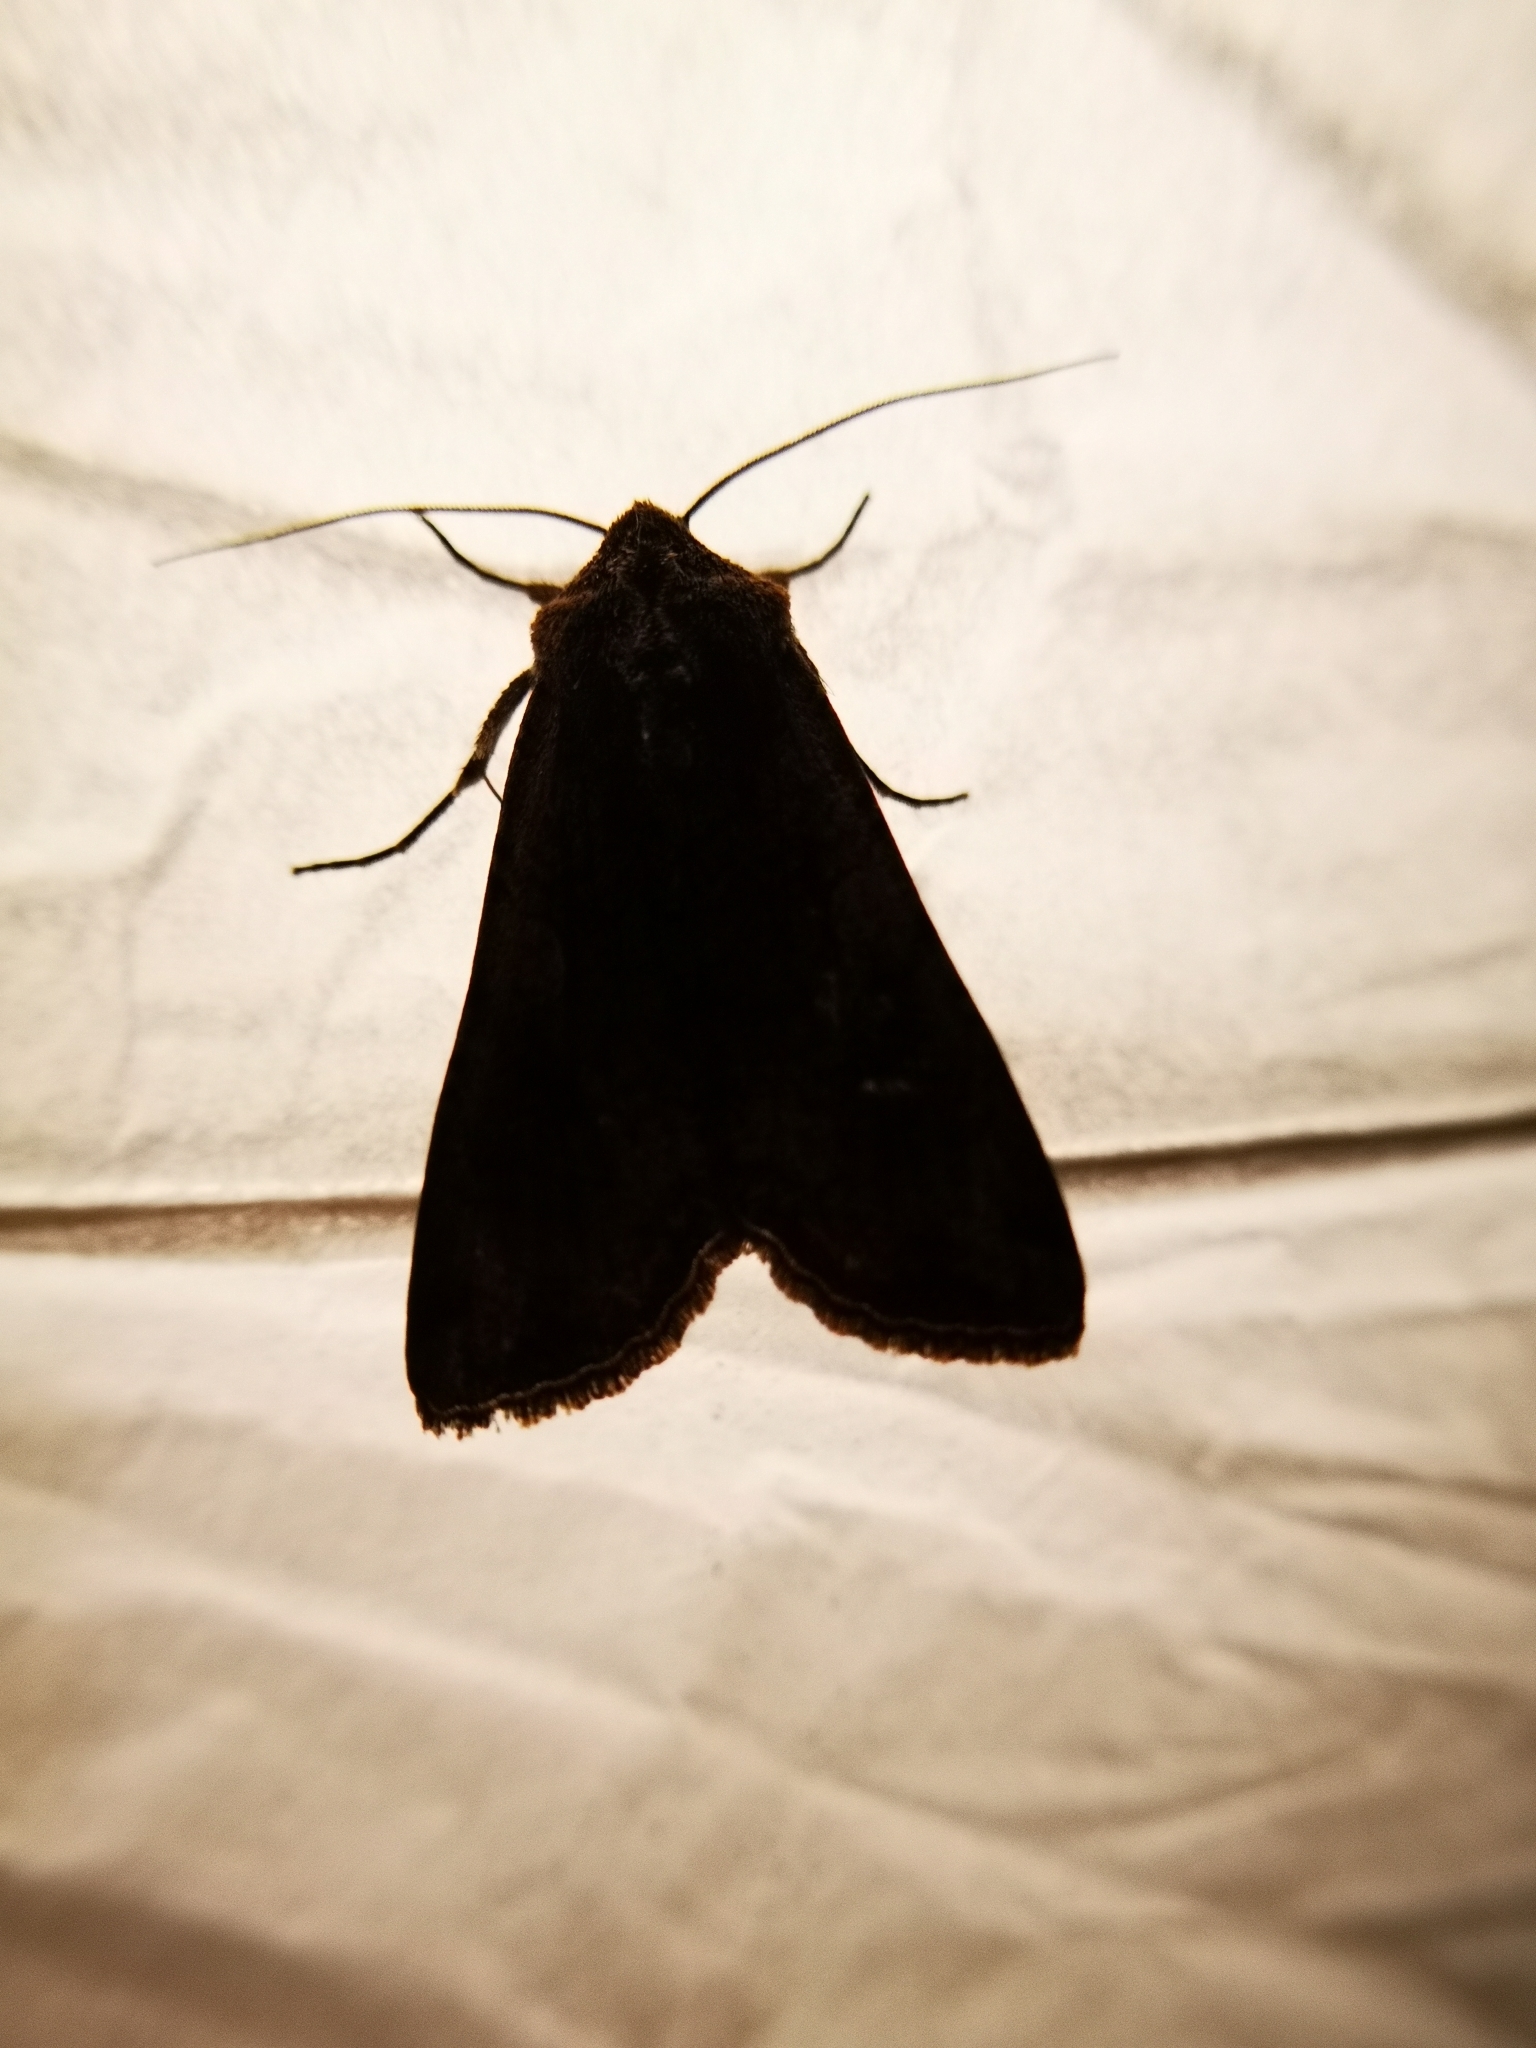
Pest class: cutworms